Hubig's Pies

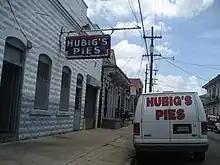
Old Hubig's Pies factory on Dauphine Street, 2008

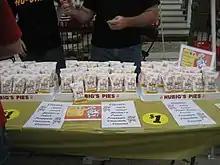
Hubig's Pies at Oak Street Po-Boy Festival, 2009

The production process changed very little over time. Before Hurricane Katrina, in addition to the famous turnover-style pie, Hubig's also made individual and family-sized pies. Hubig's Pies frequently donated fresh products to charitable organizations in the area. The Orleans Parish jail was traditionally one of the largest buyers of pies. Until the end, the Hubig's bakery remained heavily reliant on laborers rather than automated processes.